August Schmierer

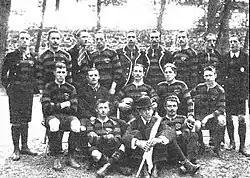
Germany, represented by FC 1880 Frankfurt, at the 1900 Summer Olympics. (Schmierer on the ground, first from right.)

August Friedrich Christian Schmierer (born 28 April 1870, date of death unknown) was a German rugby union player who competed in the 1900 Summer Olympics.